Fairfield (Berryville, Virginia)

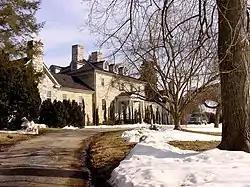
Fairfield, February 2007

Fairfield Farms is a historic estate house located near Berryville, Clarke County, Virginia. It was built in 1768, and designed by architect John Ariss and built for Warner Washington, first cousin to George Washington. During his surveying for Lord Fairfax, George Washington helped survey and layout the property for John Aris. It is a five-part complex with a -story hipped-roof central block having walls of irregular native limestone ashlar throughout. It is in the Georgian style. Located on the property are a contributing large brick, frame and stone barn and an overseer's house.